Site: brandenburg
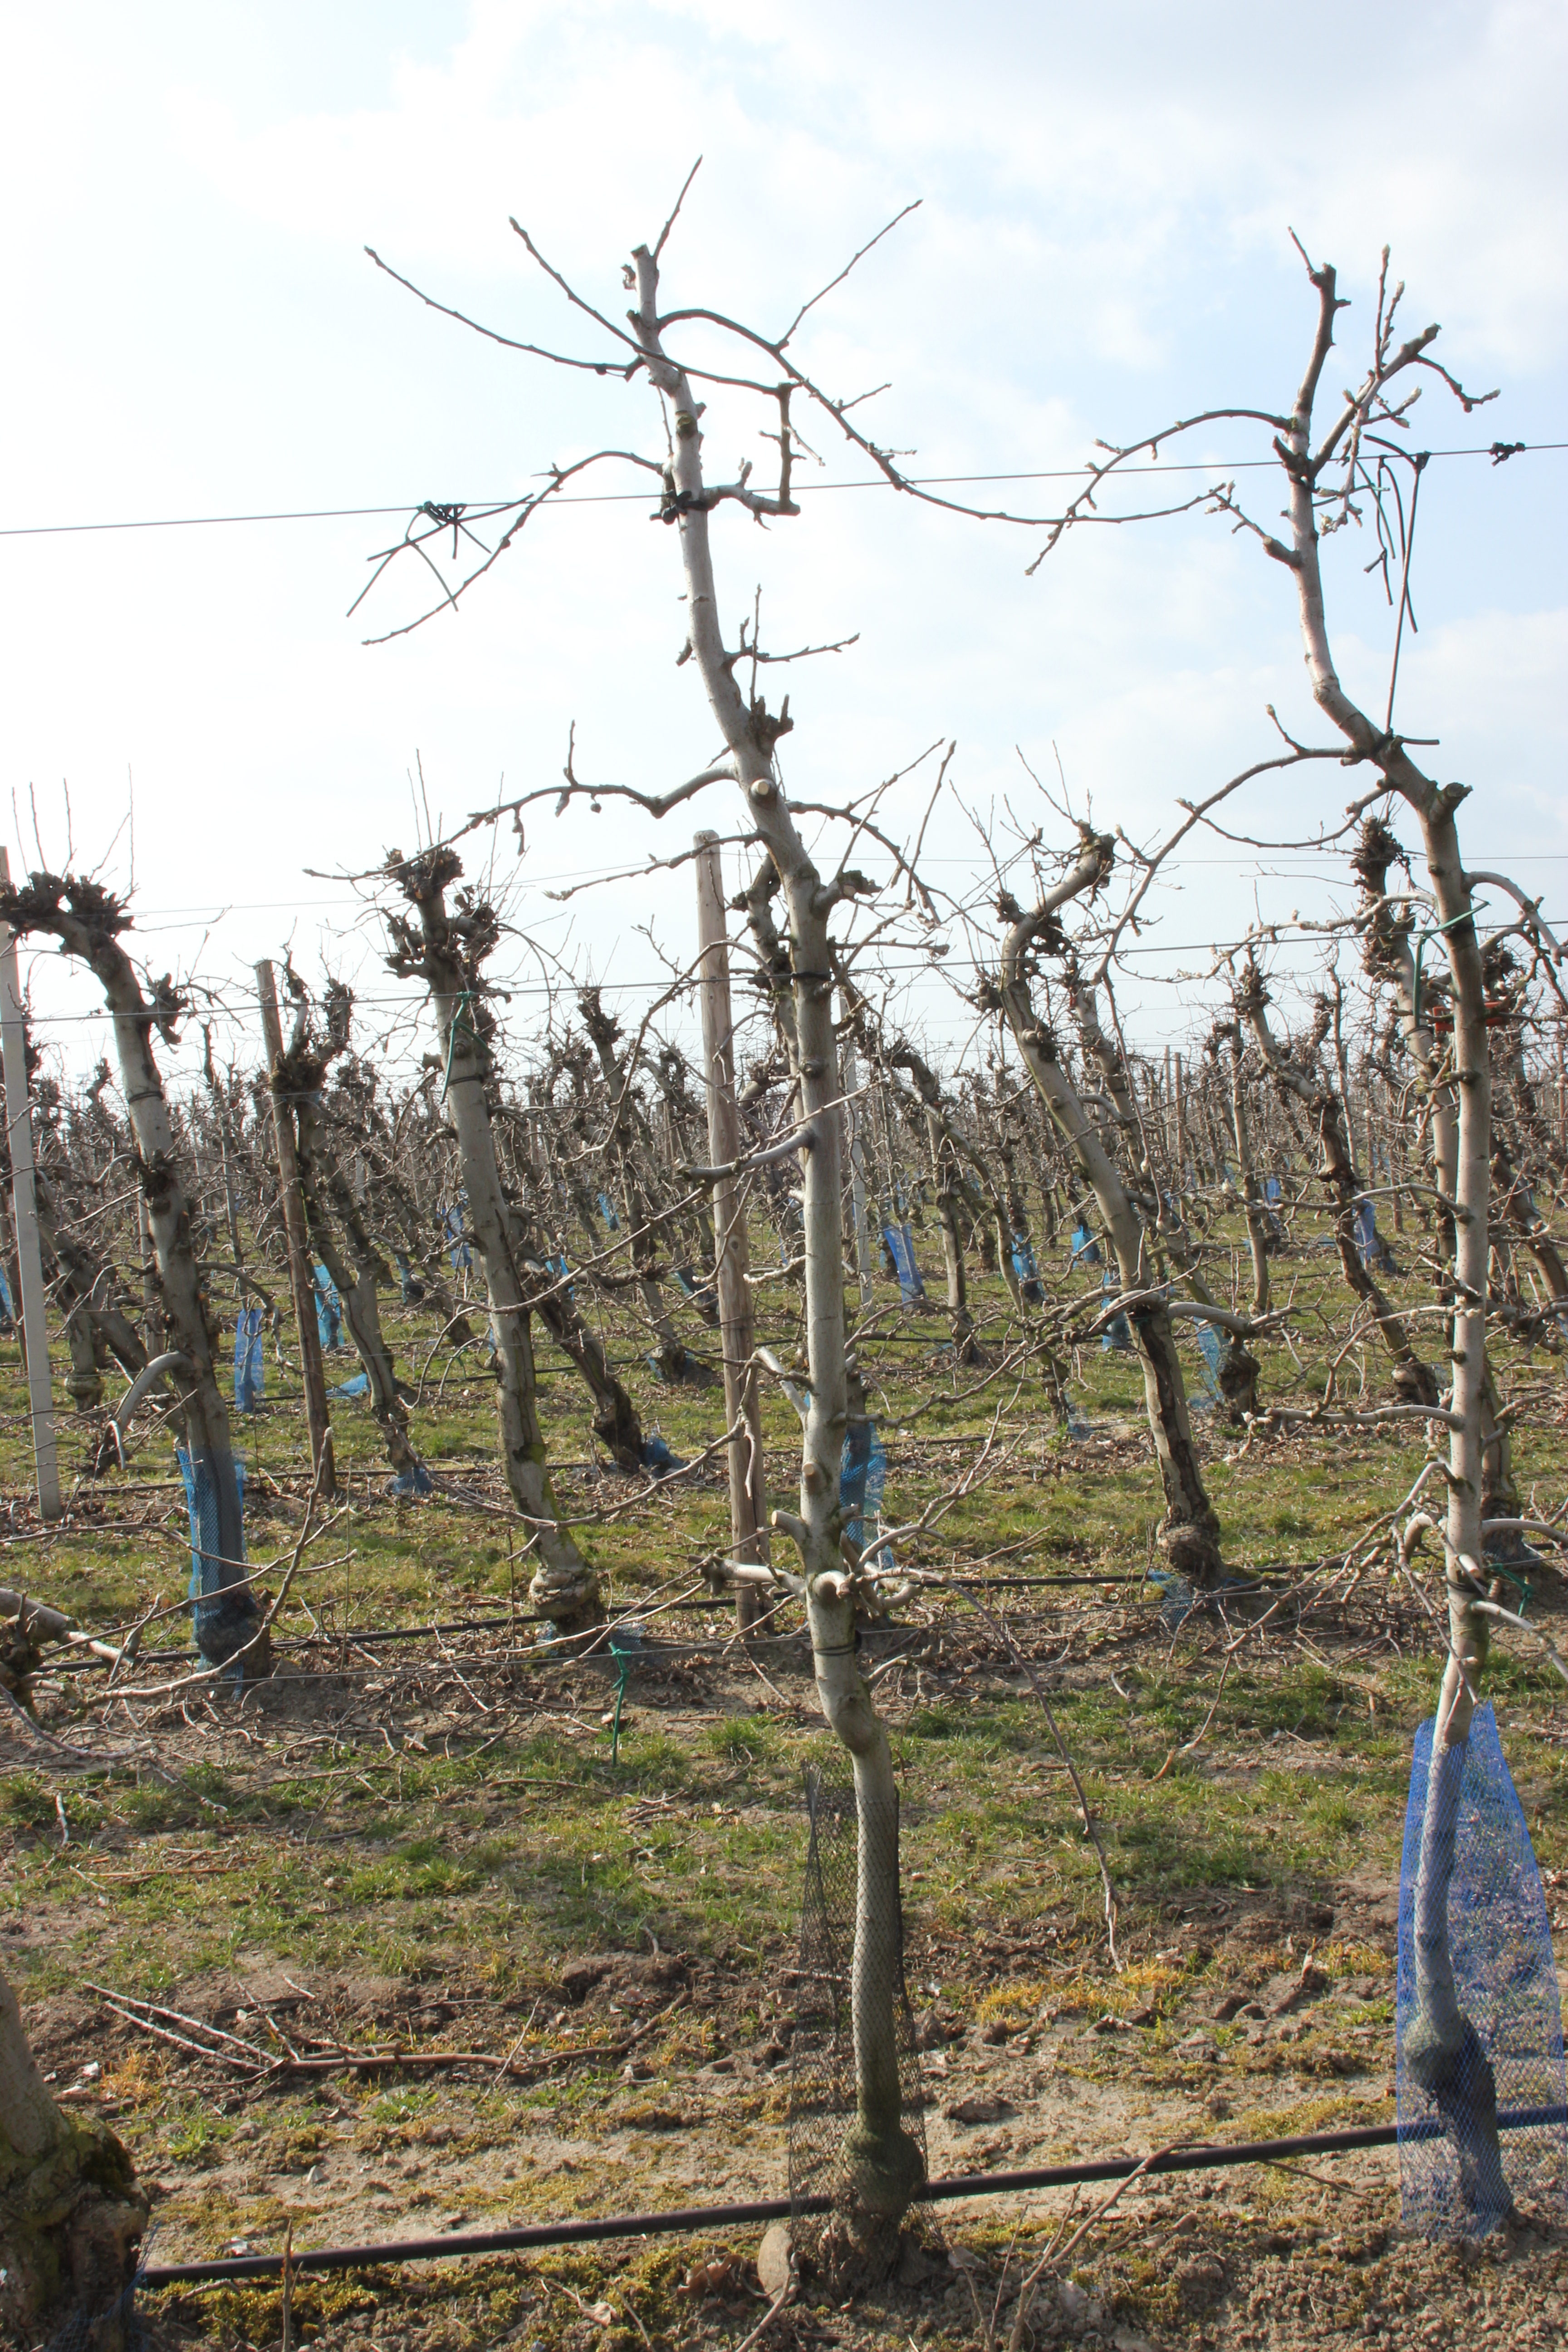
Growth stage (BBCH 03): Bud development